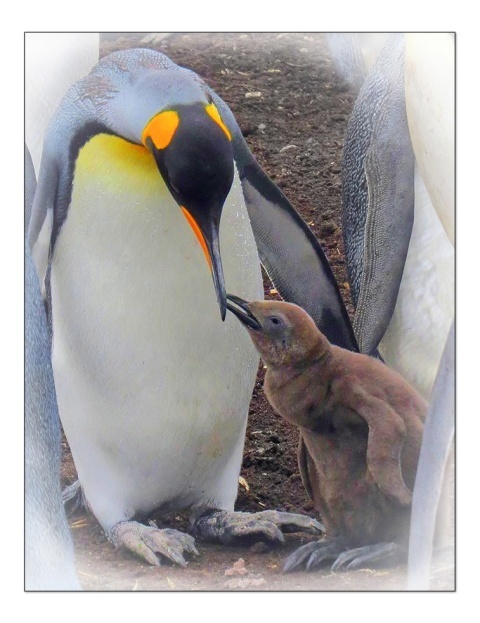
Label: not_food